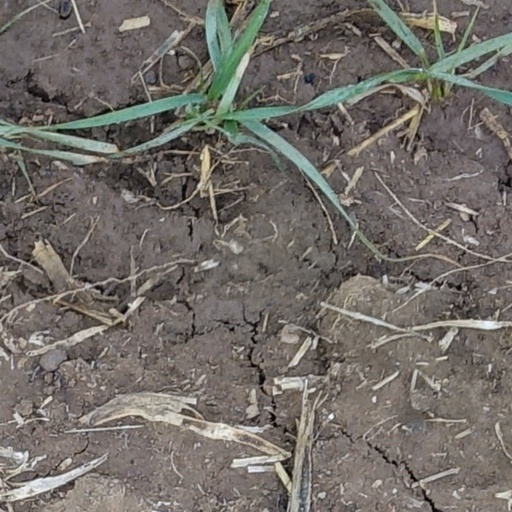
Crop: wheat